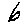
Label: 6